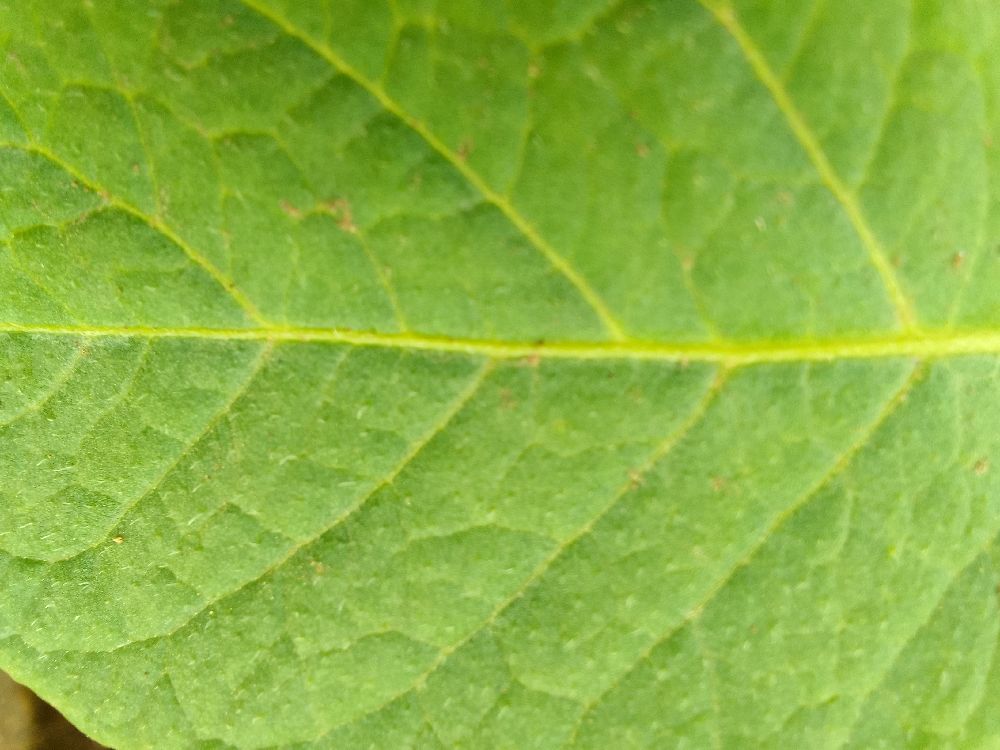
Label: Healthy